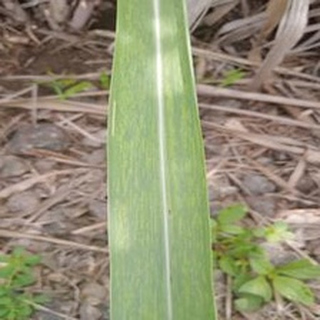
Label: sugarcane_mosaic